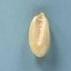
Maize quality: Good